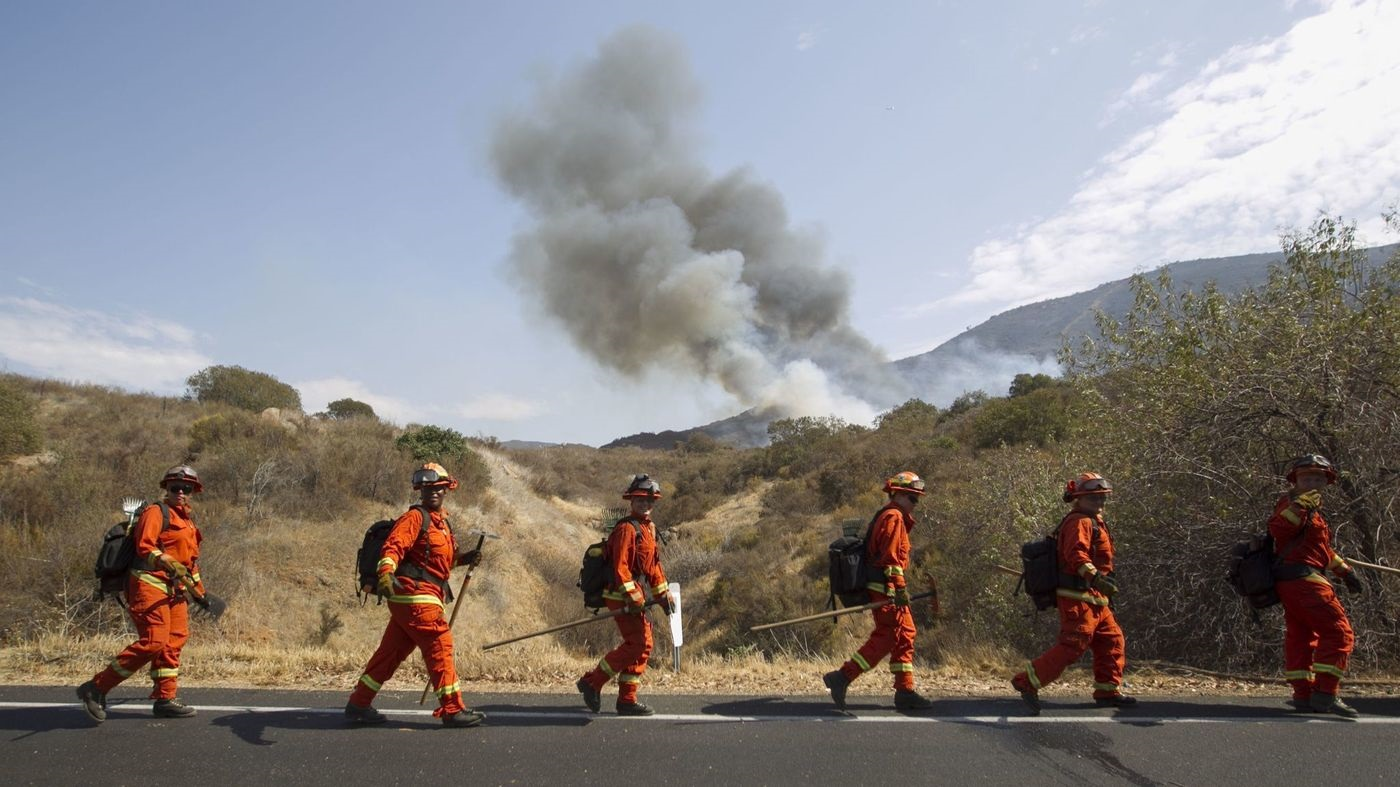
Fire: no
Smoke: yes